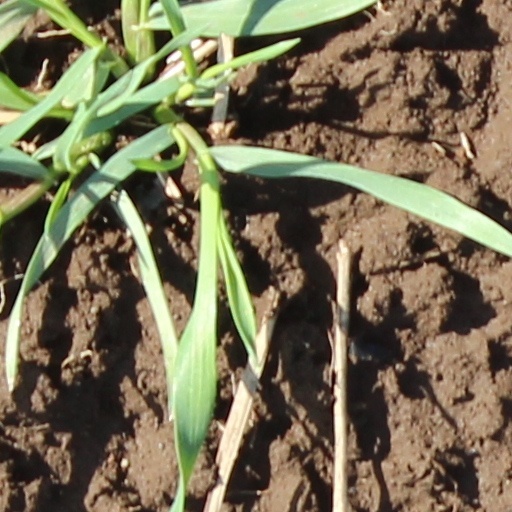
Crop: wheat